Oil reserves in the United States

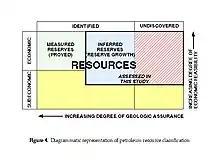
A McKelvey diagram illustrating different classes of petroleum resources.

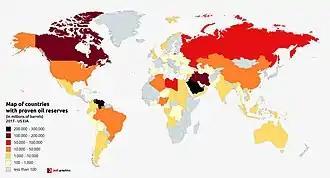
A map of world oil reserves according to U.S. EIA, 2017

The United States Geological Survey (USGS) under the Department of the Interior estimates undiscovered technically recoverable crude oil onshore in United States to be